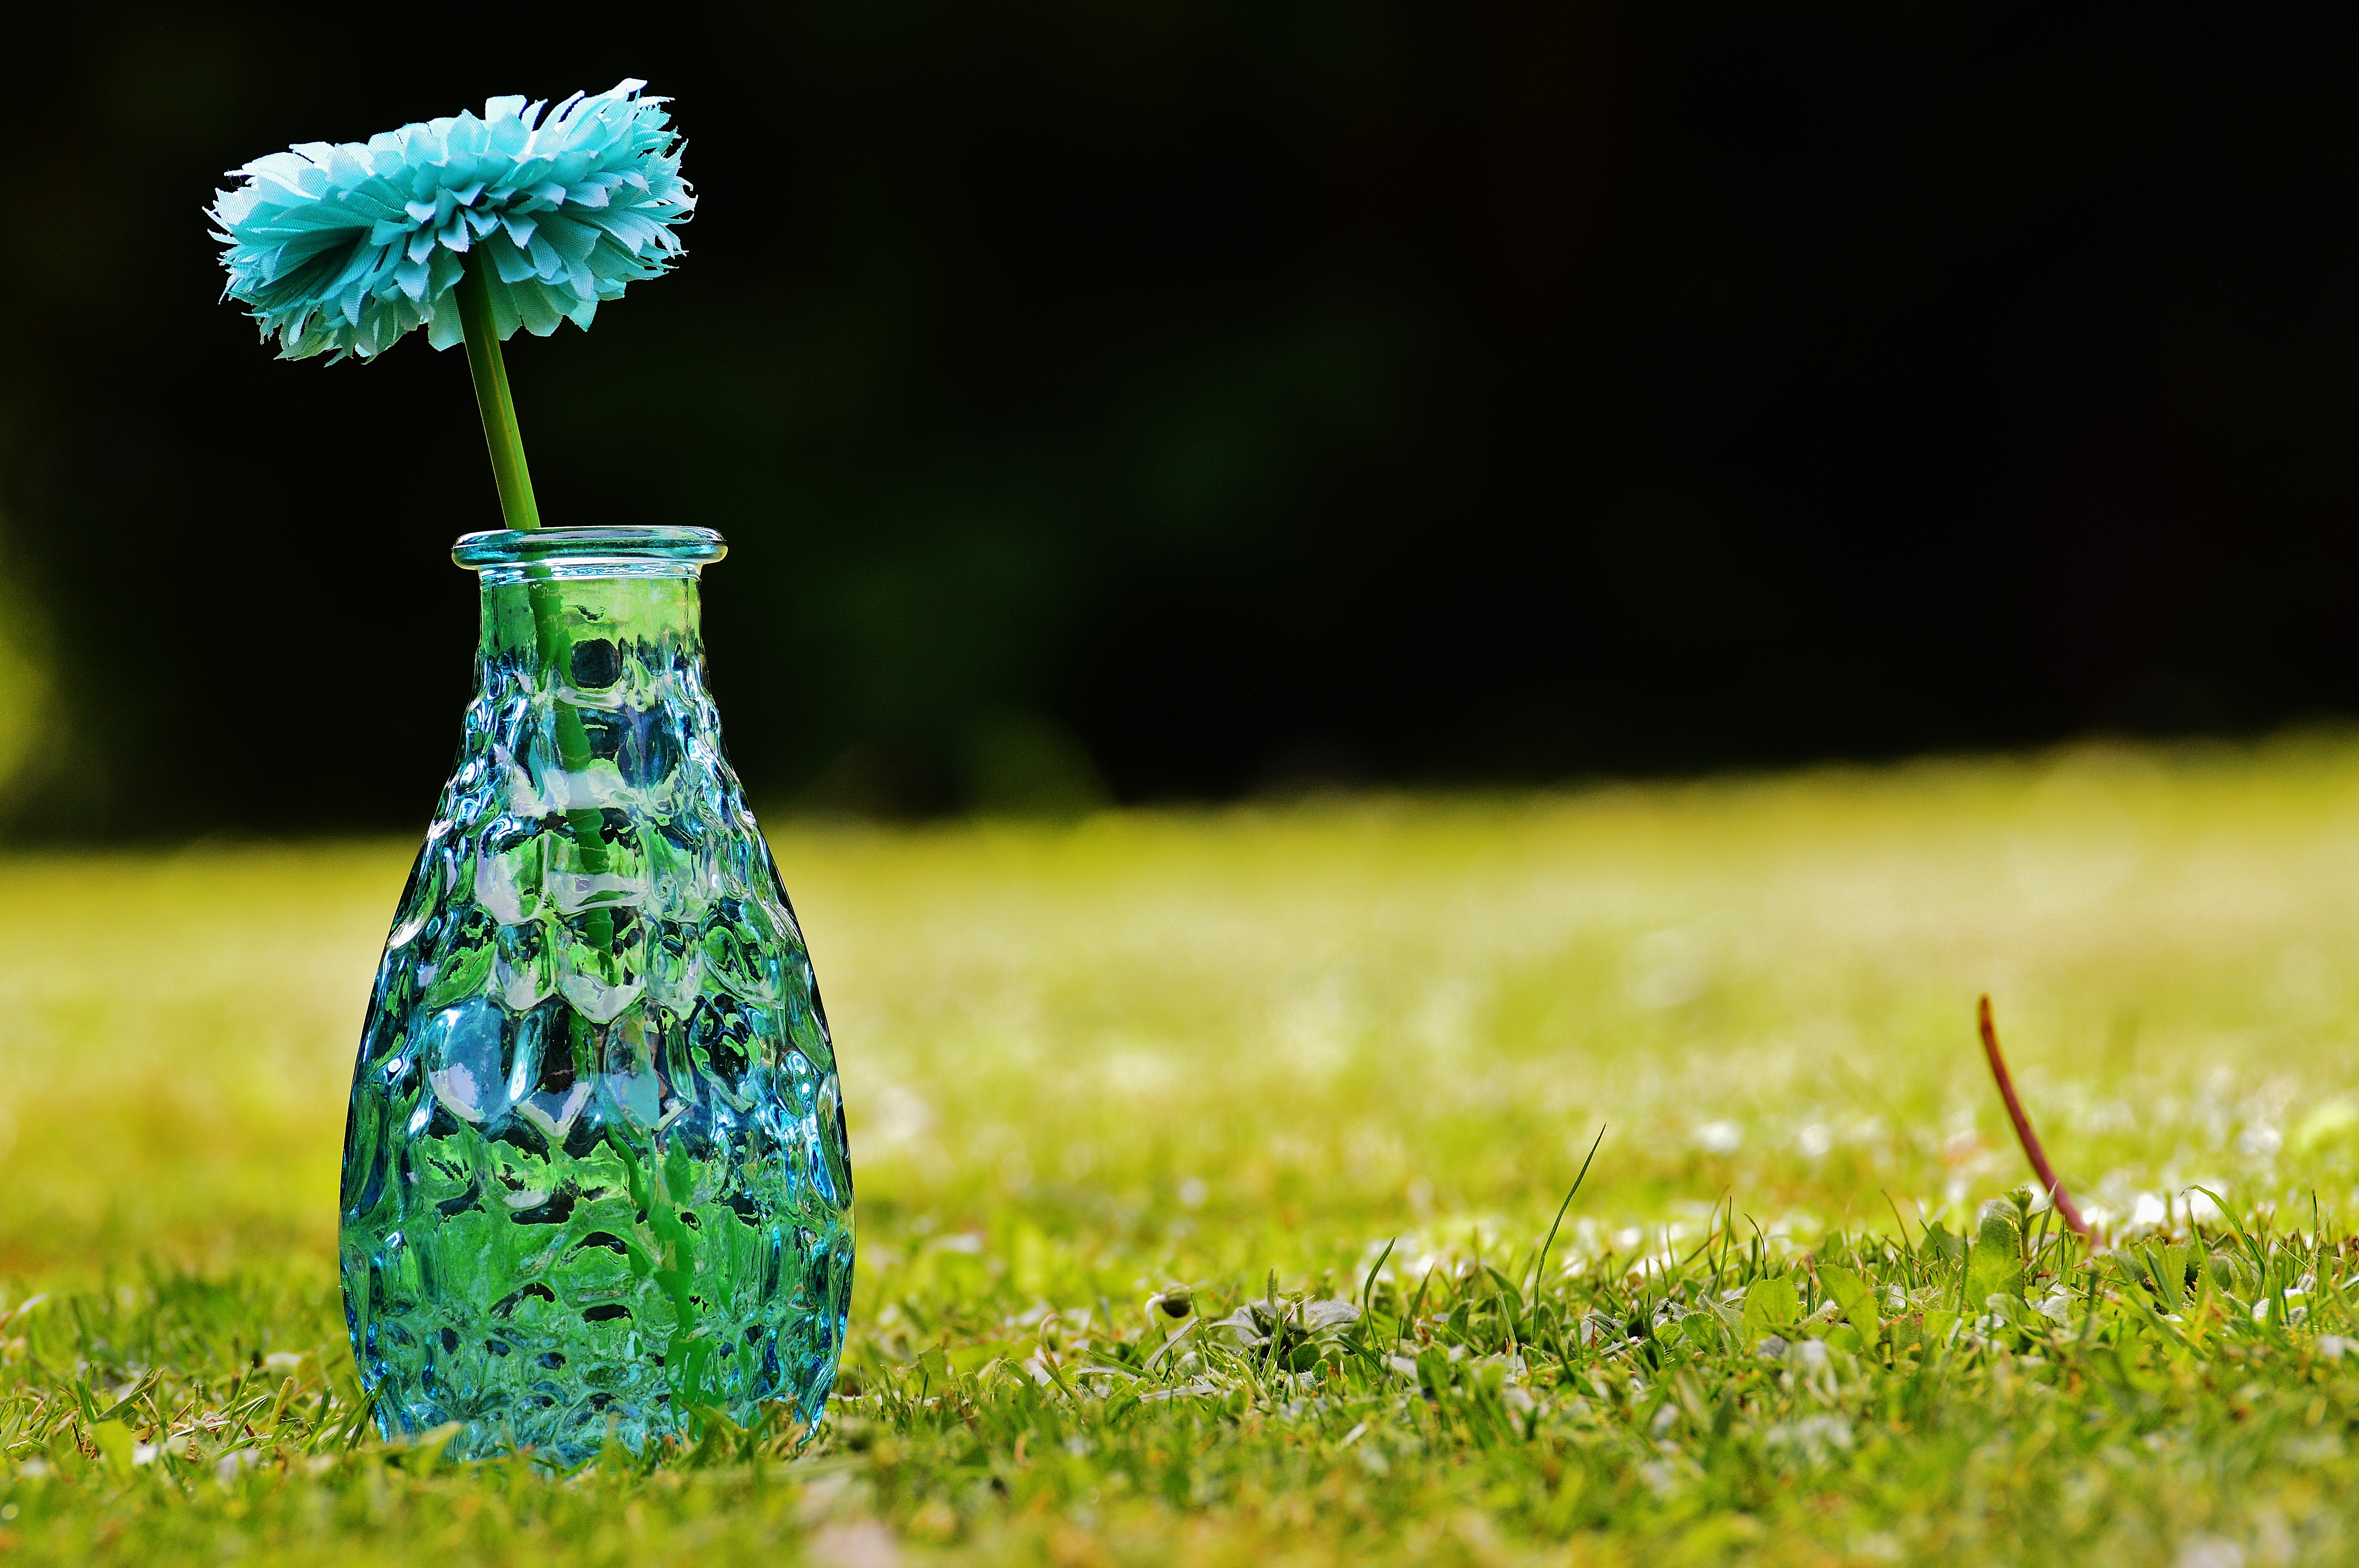
grass, plant, lawn, meadow, leaf, flower, glass, vase, decoration, green, bottle, blue, deco, transparent, fragile, macro photography, dekoblume, grass family